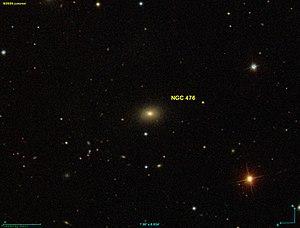
Image créée à l'aide du logiciel Aladin Sky Atlas du Centre de Données astronomiques de Strasbourg et des données de SDSS (Sloan Digital Sky Survey).
NGC 476 est une galaxie lenticulaire située dans la constellation des Poissons à environ 281 millions d'années-lumière de la Voie lactée. NGC 476 a été découvert par l'astronome allemand Albert Marth en 1864.